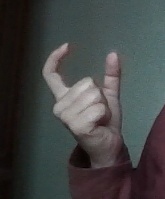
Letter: nun